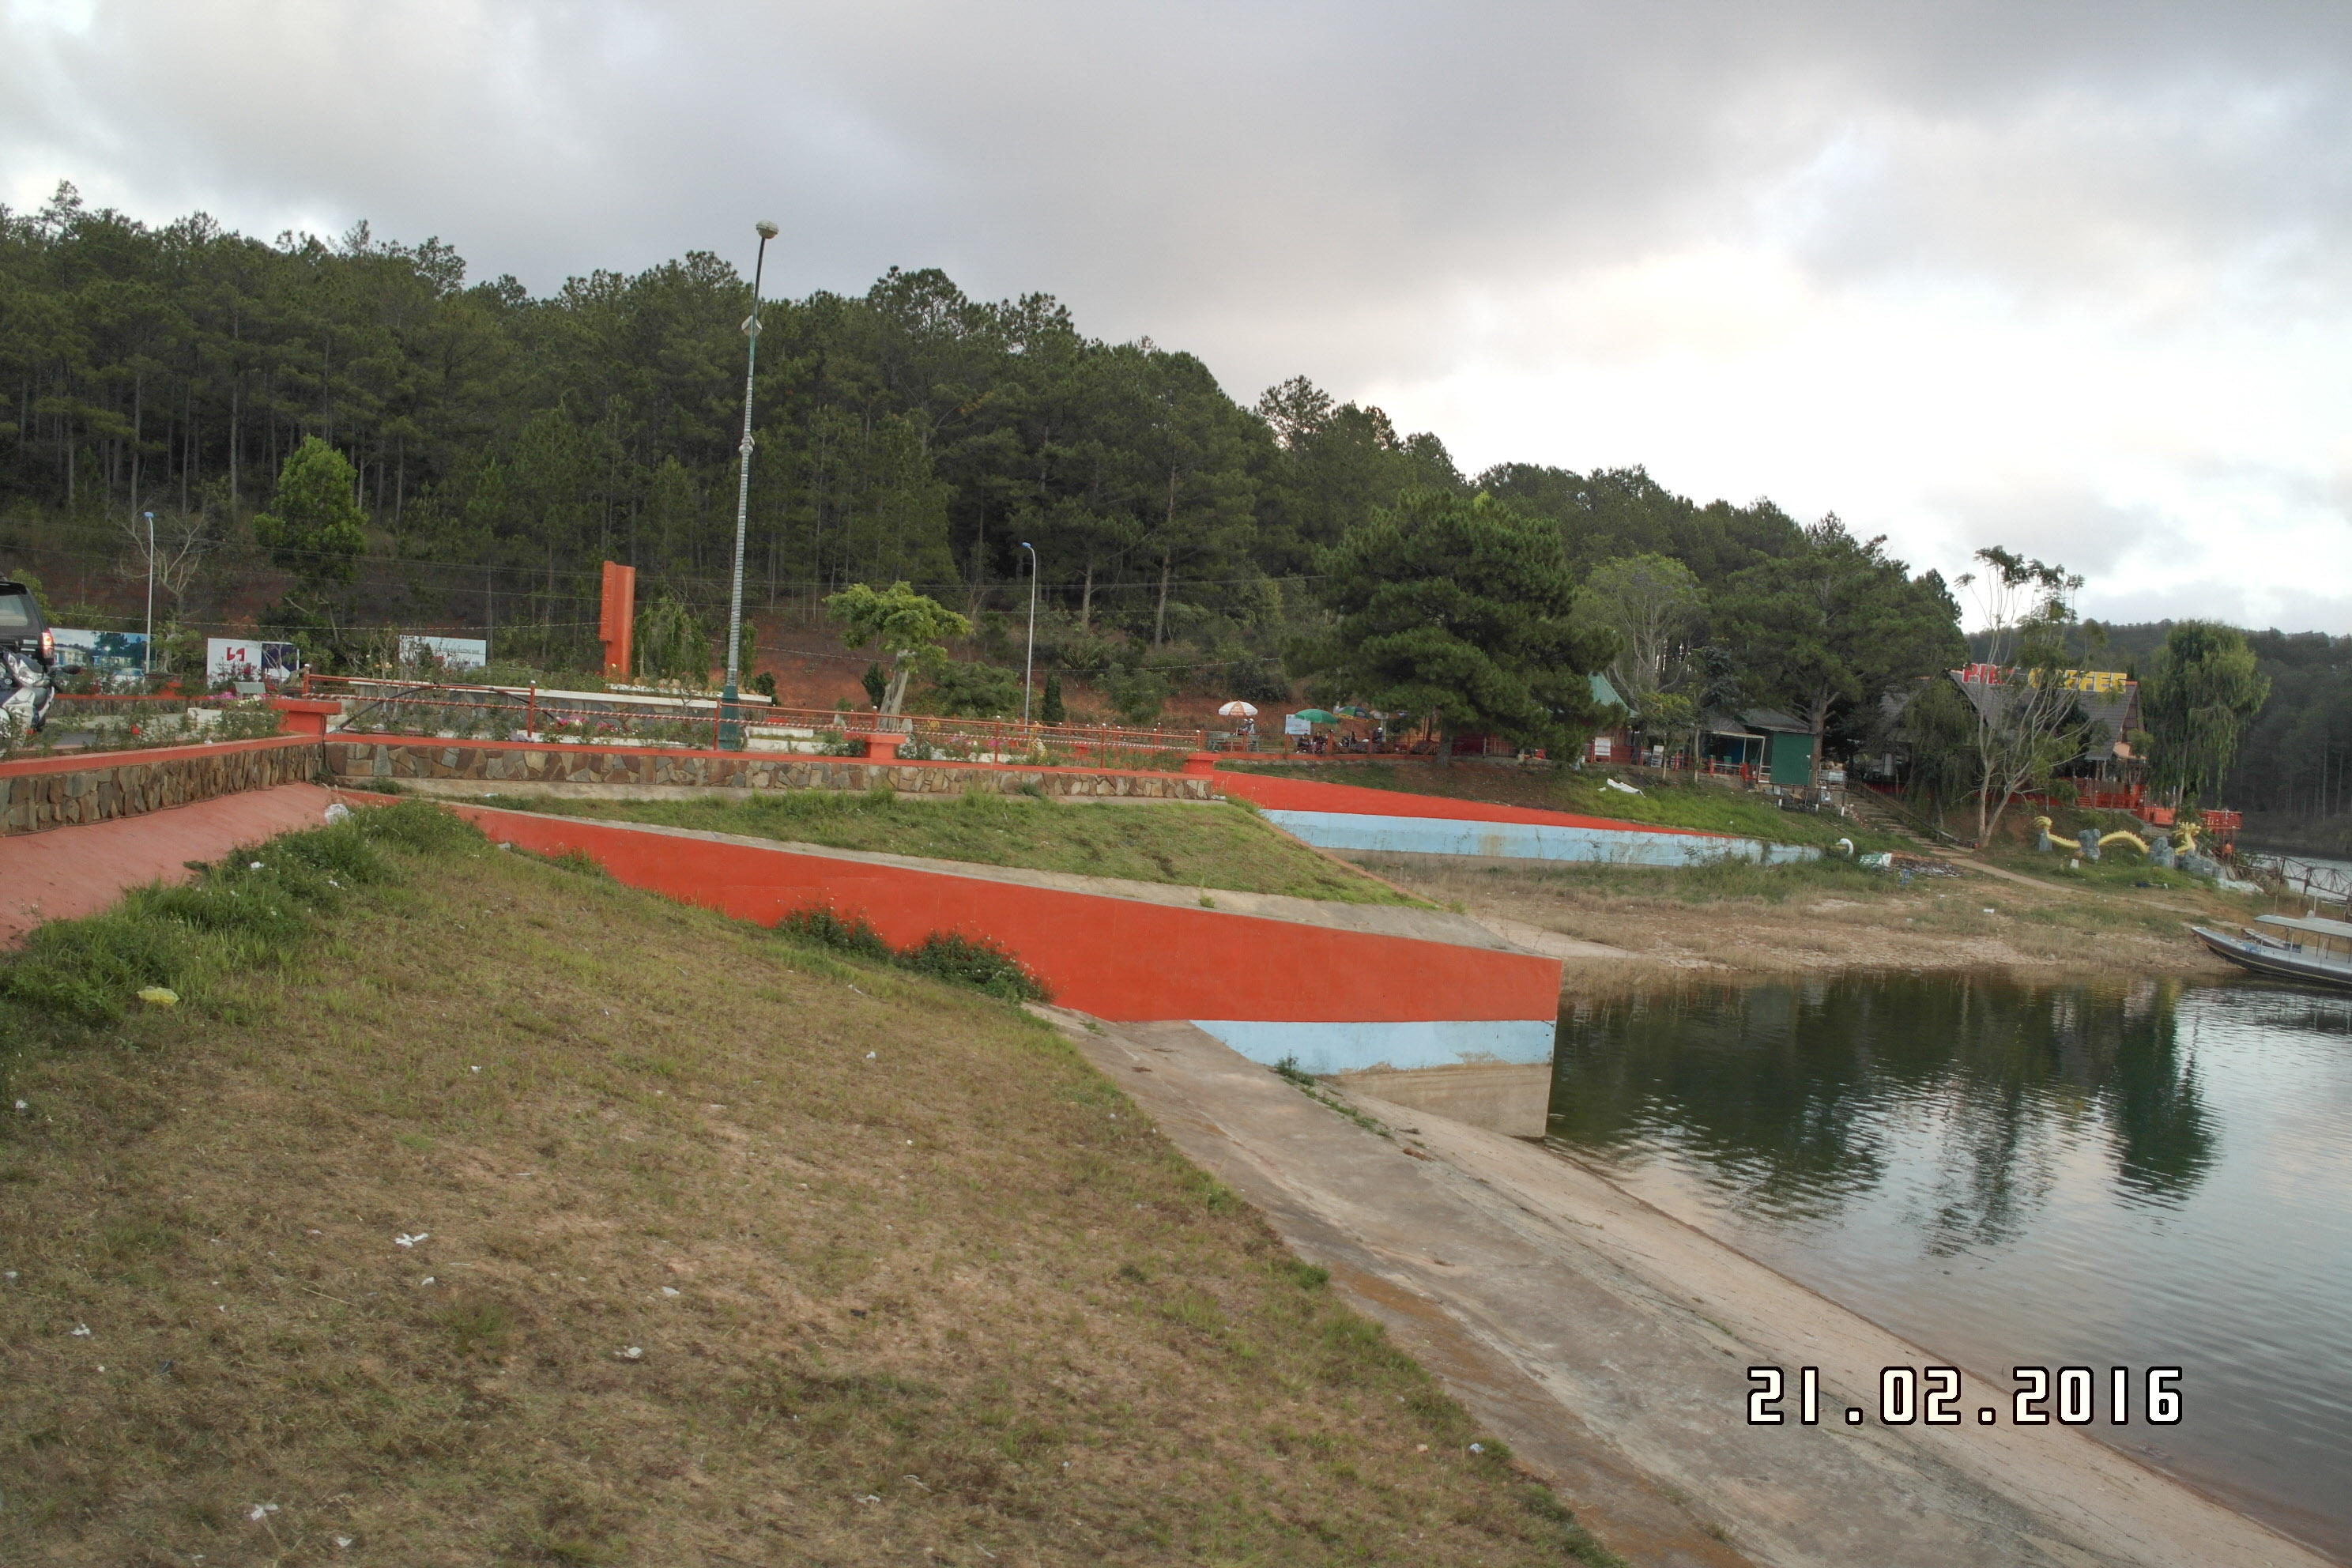
user: text: Những bức tường kè ở gần lối đi có màu gì?
assistant: text: Màu đỏ

user: text: Trong hình có bao nhiêu cột đèn đường có thể nhìn thấy rõ?
assistant: text: Hai

user: text: Con vật trang trí màu vàng được tạo hình bên bờ hồ là con vật gì?
assistant: text: Con rồng

user: text: Ngành nghề kinh doanh phổ biến nào được gợi ý từ một trong các tòa nhà bên bờ hồ?
assistant: text: Kinh doanh cà phê

user: text: Con đường lát gạch, bức tường kè đá và các tòa nhà kinh doanh được xây dựng để phục vụ mục đích gì tại khu vực bờ hồ tự nhiên này?
assistant: text: Để tạo cảnh quan, phục vụ du khách và các hoạt động giải trí bên hồ